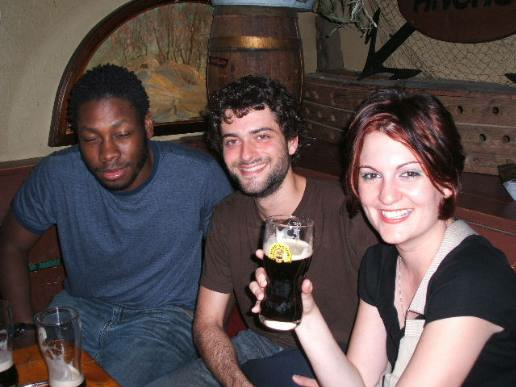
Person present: Yes